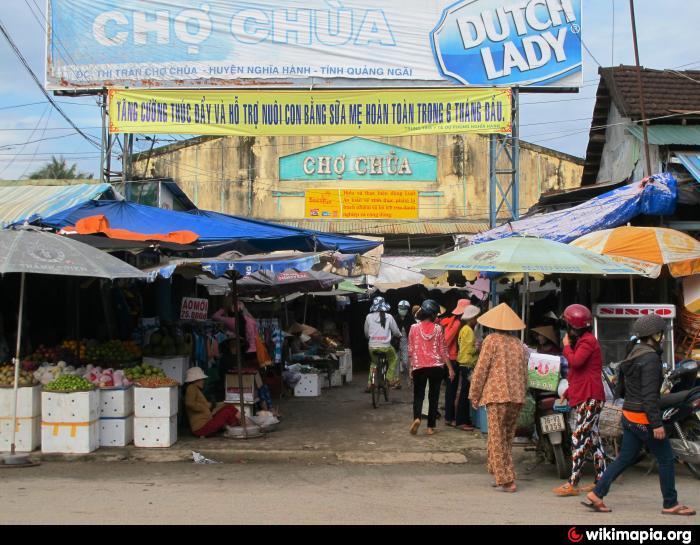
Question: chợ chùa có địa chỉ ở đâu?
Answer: thị trấn chợ chùa, huyện nghĩa hành, tỉnh quảng ngãi